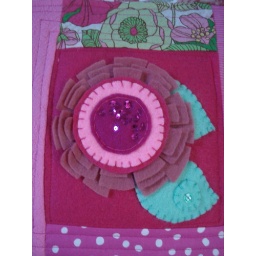
pretty in pink pillow closeup